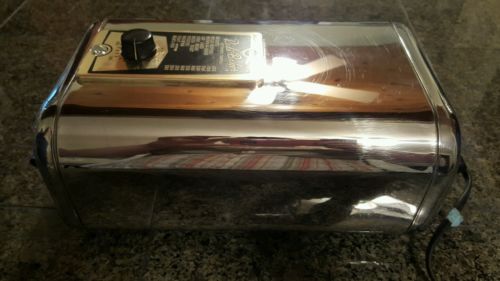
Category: toaster